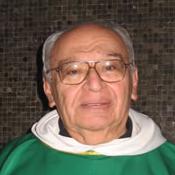
Age: 78